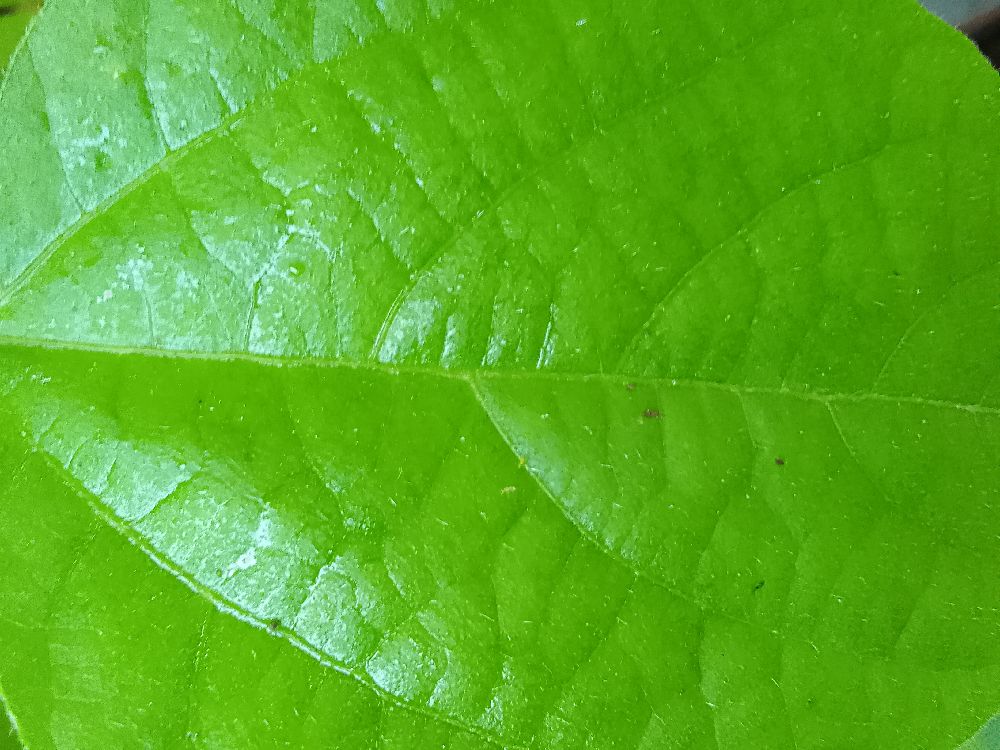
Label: healthy